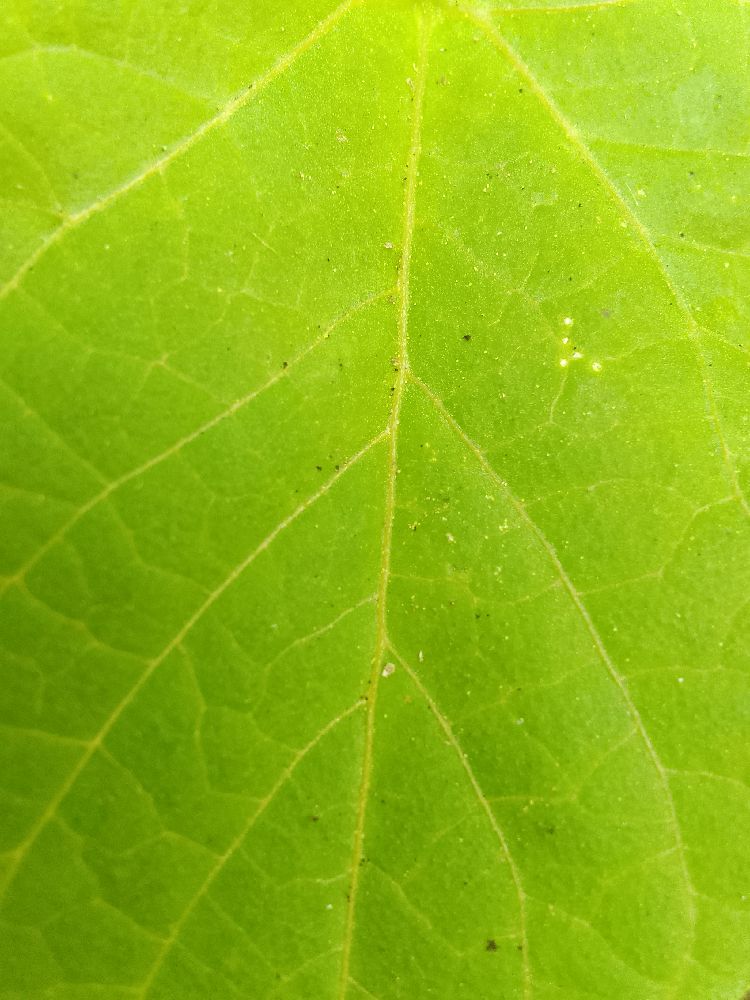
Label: healthy